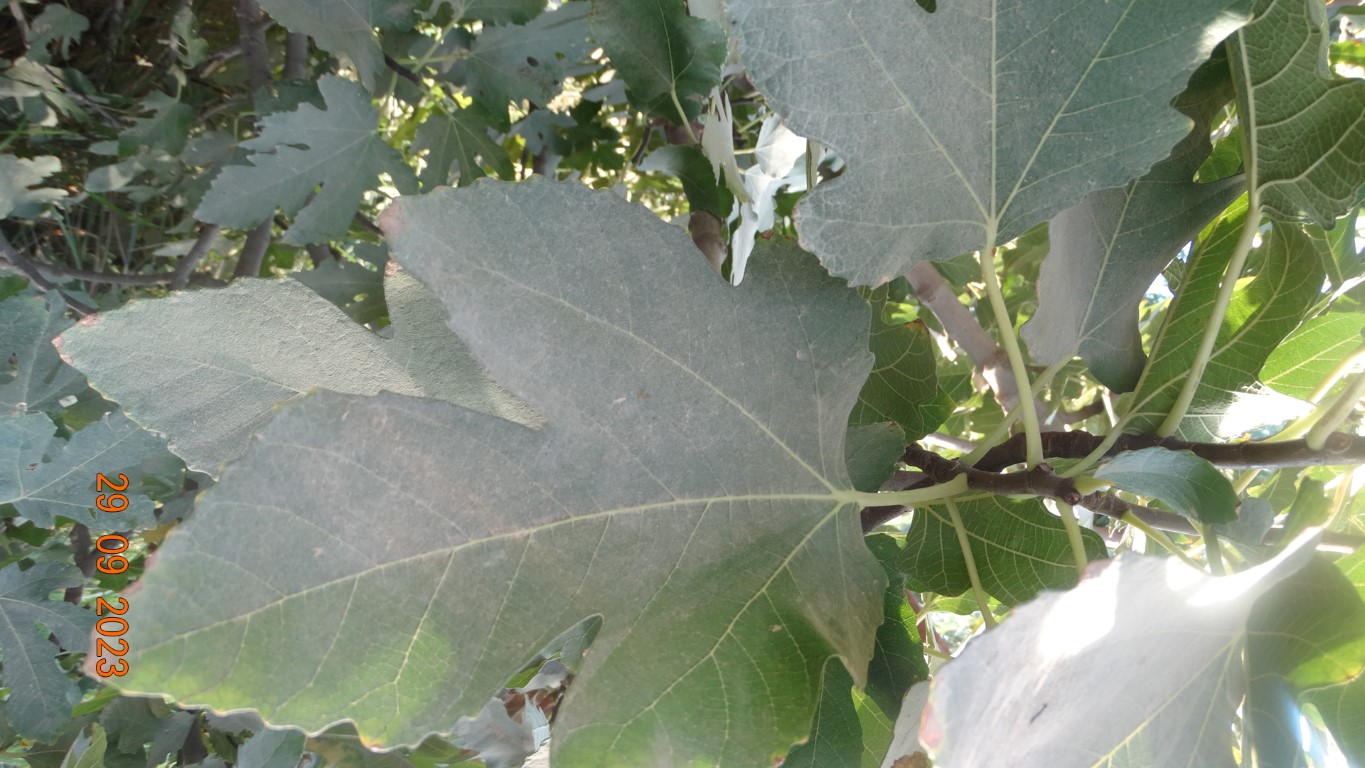
Label: healthy